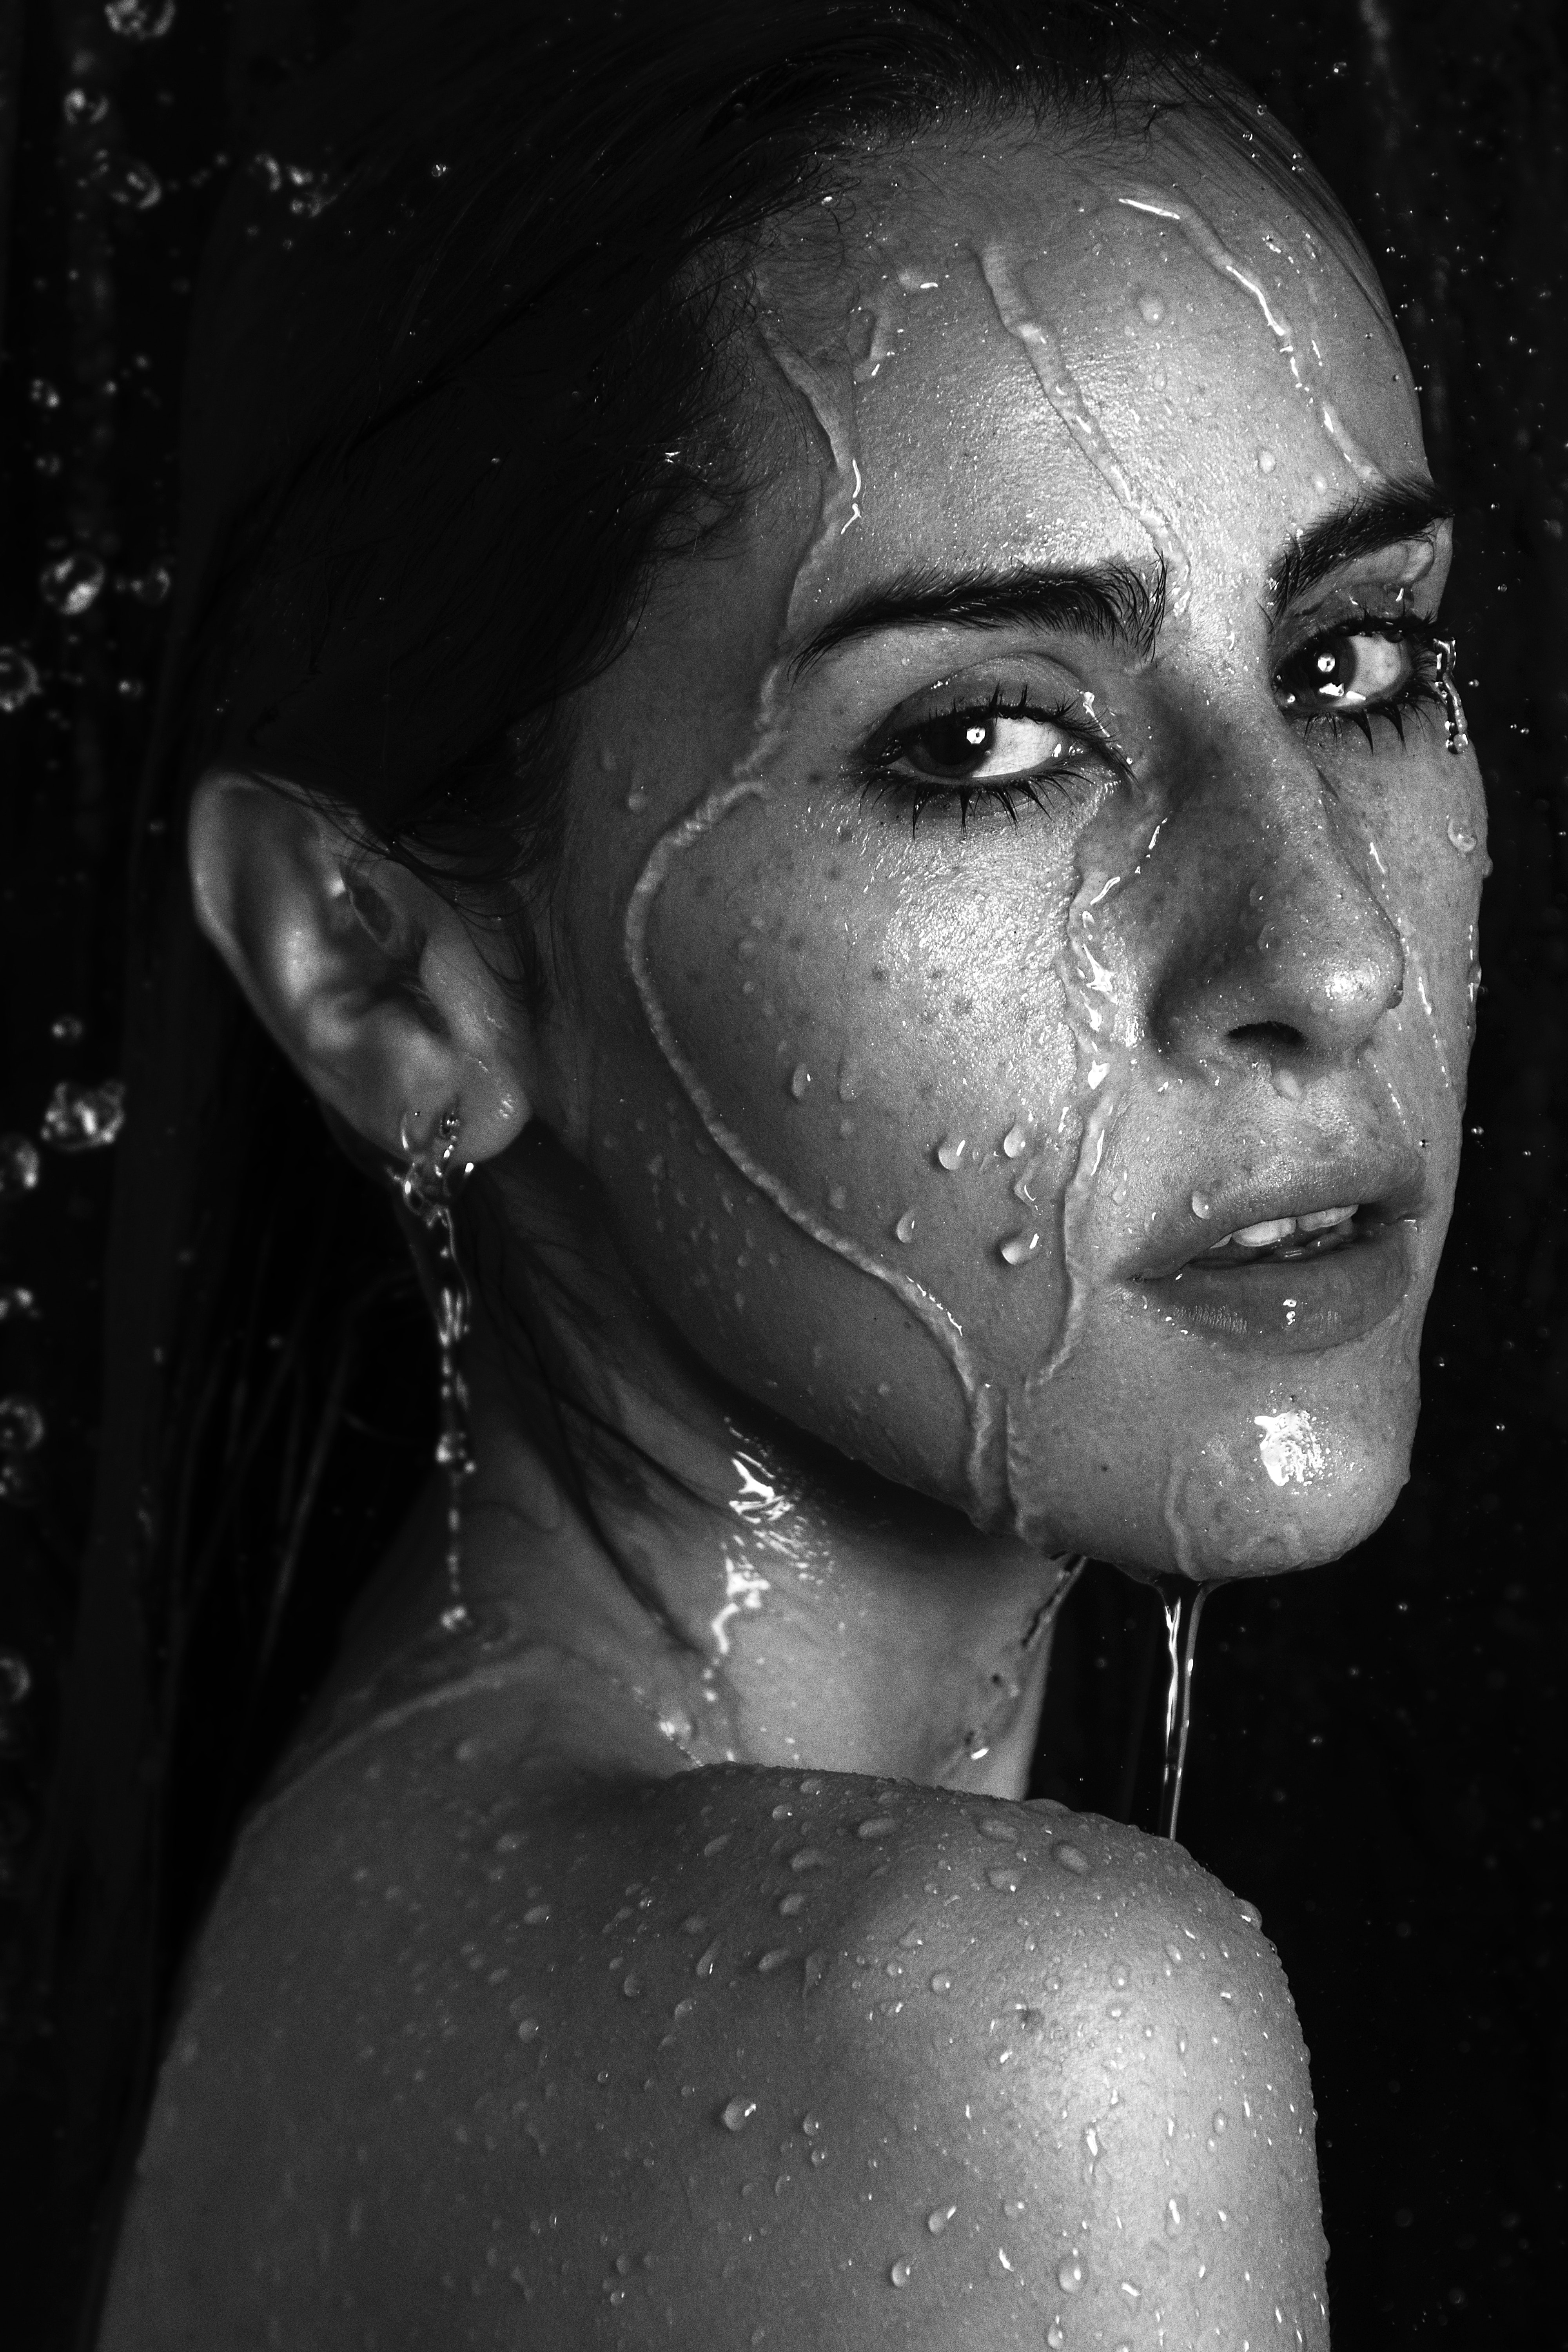
woman, nose, face, lip, chin, eyebrow, eyelash, mouth, water, liquid, neck, flash photography, jaw, iris, style, black and white, cool, black hair, chest, earrings, art, body jewelry, jewellery, bridal accessory, monochrome, monochrome photography, darkness, close up, necklace, fashion accessory, embellishment, body piercing, flesh, bathing, stock photography, portrait photography, art model, portrait, photo shoot, midnight